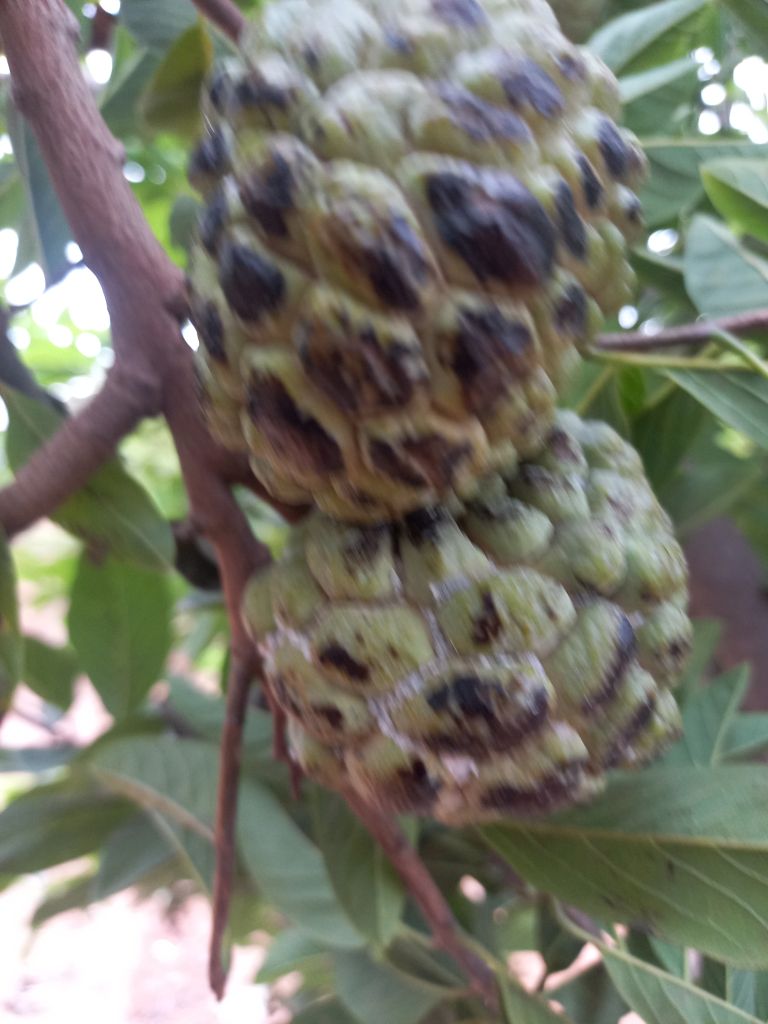
Disease label: Blank Canker